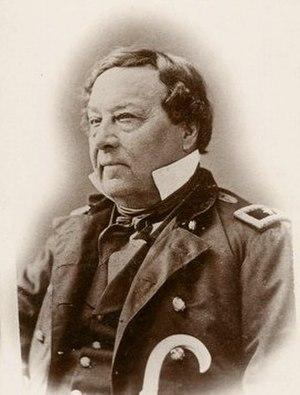
Benjamin Louis Eulalie de Bonneville, né dans la région parisienne le 14 avril 1796 et mort à Fort Smith le 12 juin 1878, est un officier de l'armée américaine d'origine française, explorateur de l'Ouest américain et commerçant dans la traite des fourrures.